Norwich 12

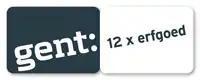
Ghent 12 Logo

St James Mill is a notable example of an English industrial mill, located in an area that may not be typically associated with this type of industry. It was built on a site occupied by the White Friars (Carmelites) in the 13th century, and an original arch and undercroft survive.